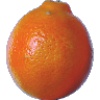
Label: tangelo